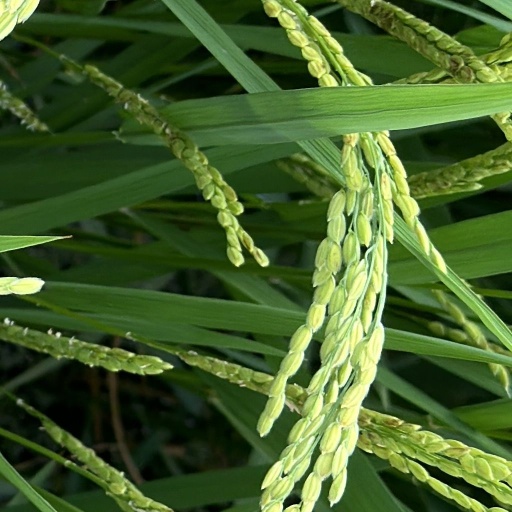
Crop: rice